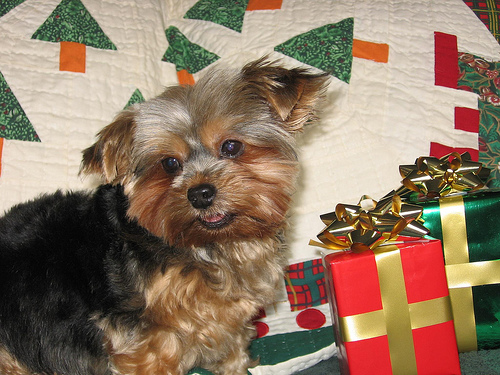
Animal: dog
Breed: yorkshire_terrier